Ecology of Sydney

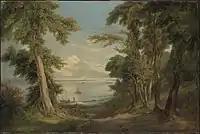
The rocky, sandy nature of the landscape (Botany Bay)

Captain John Hunter, who criticised Sydney for having "poor, sterile soil, full of stones", had a more positive view of Rosehill's and Parramatta's landscape, which are further west, for having arable lands, stating: